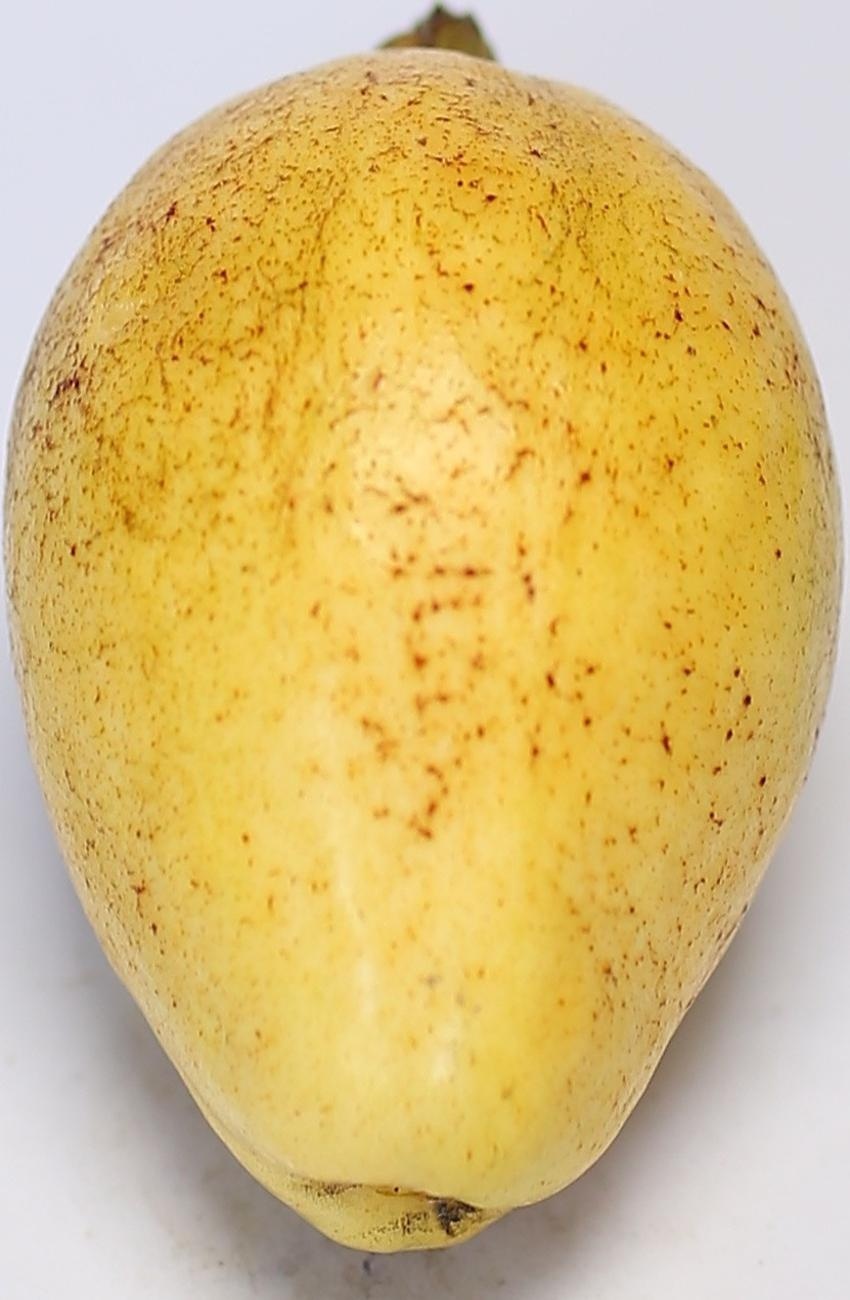
Maturity: ripe
Variety: riyali